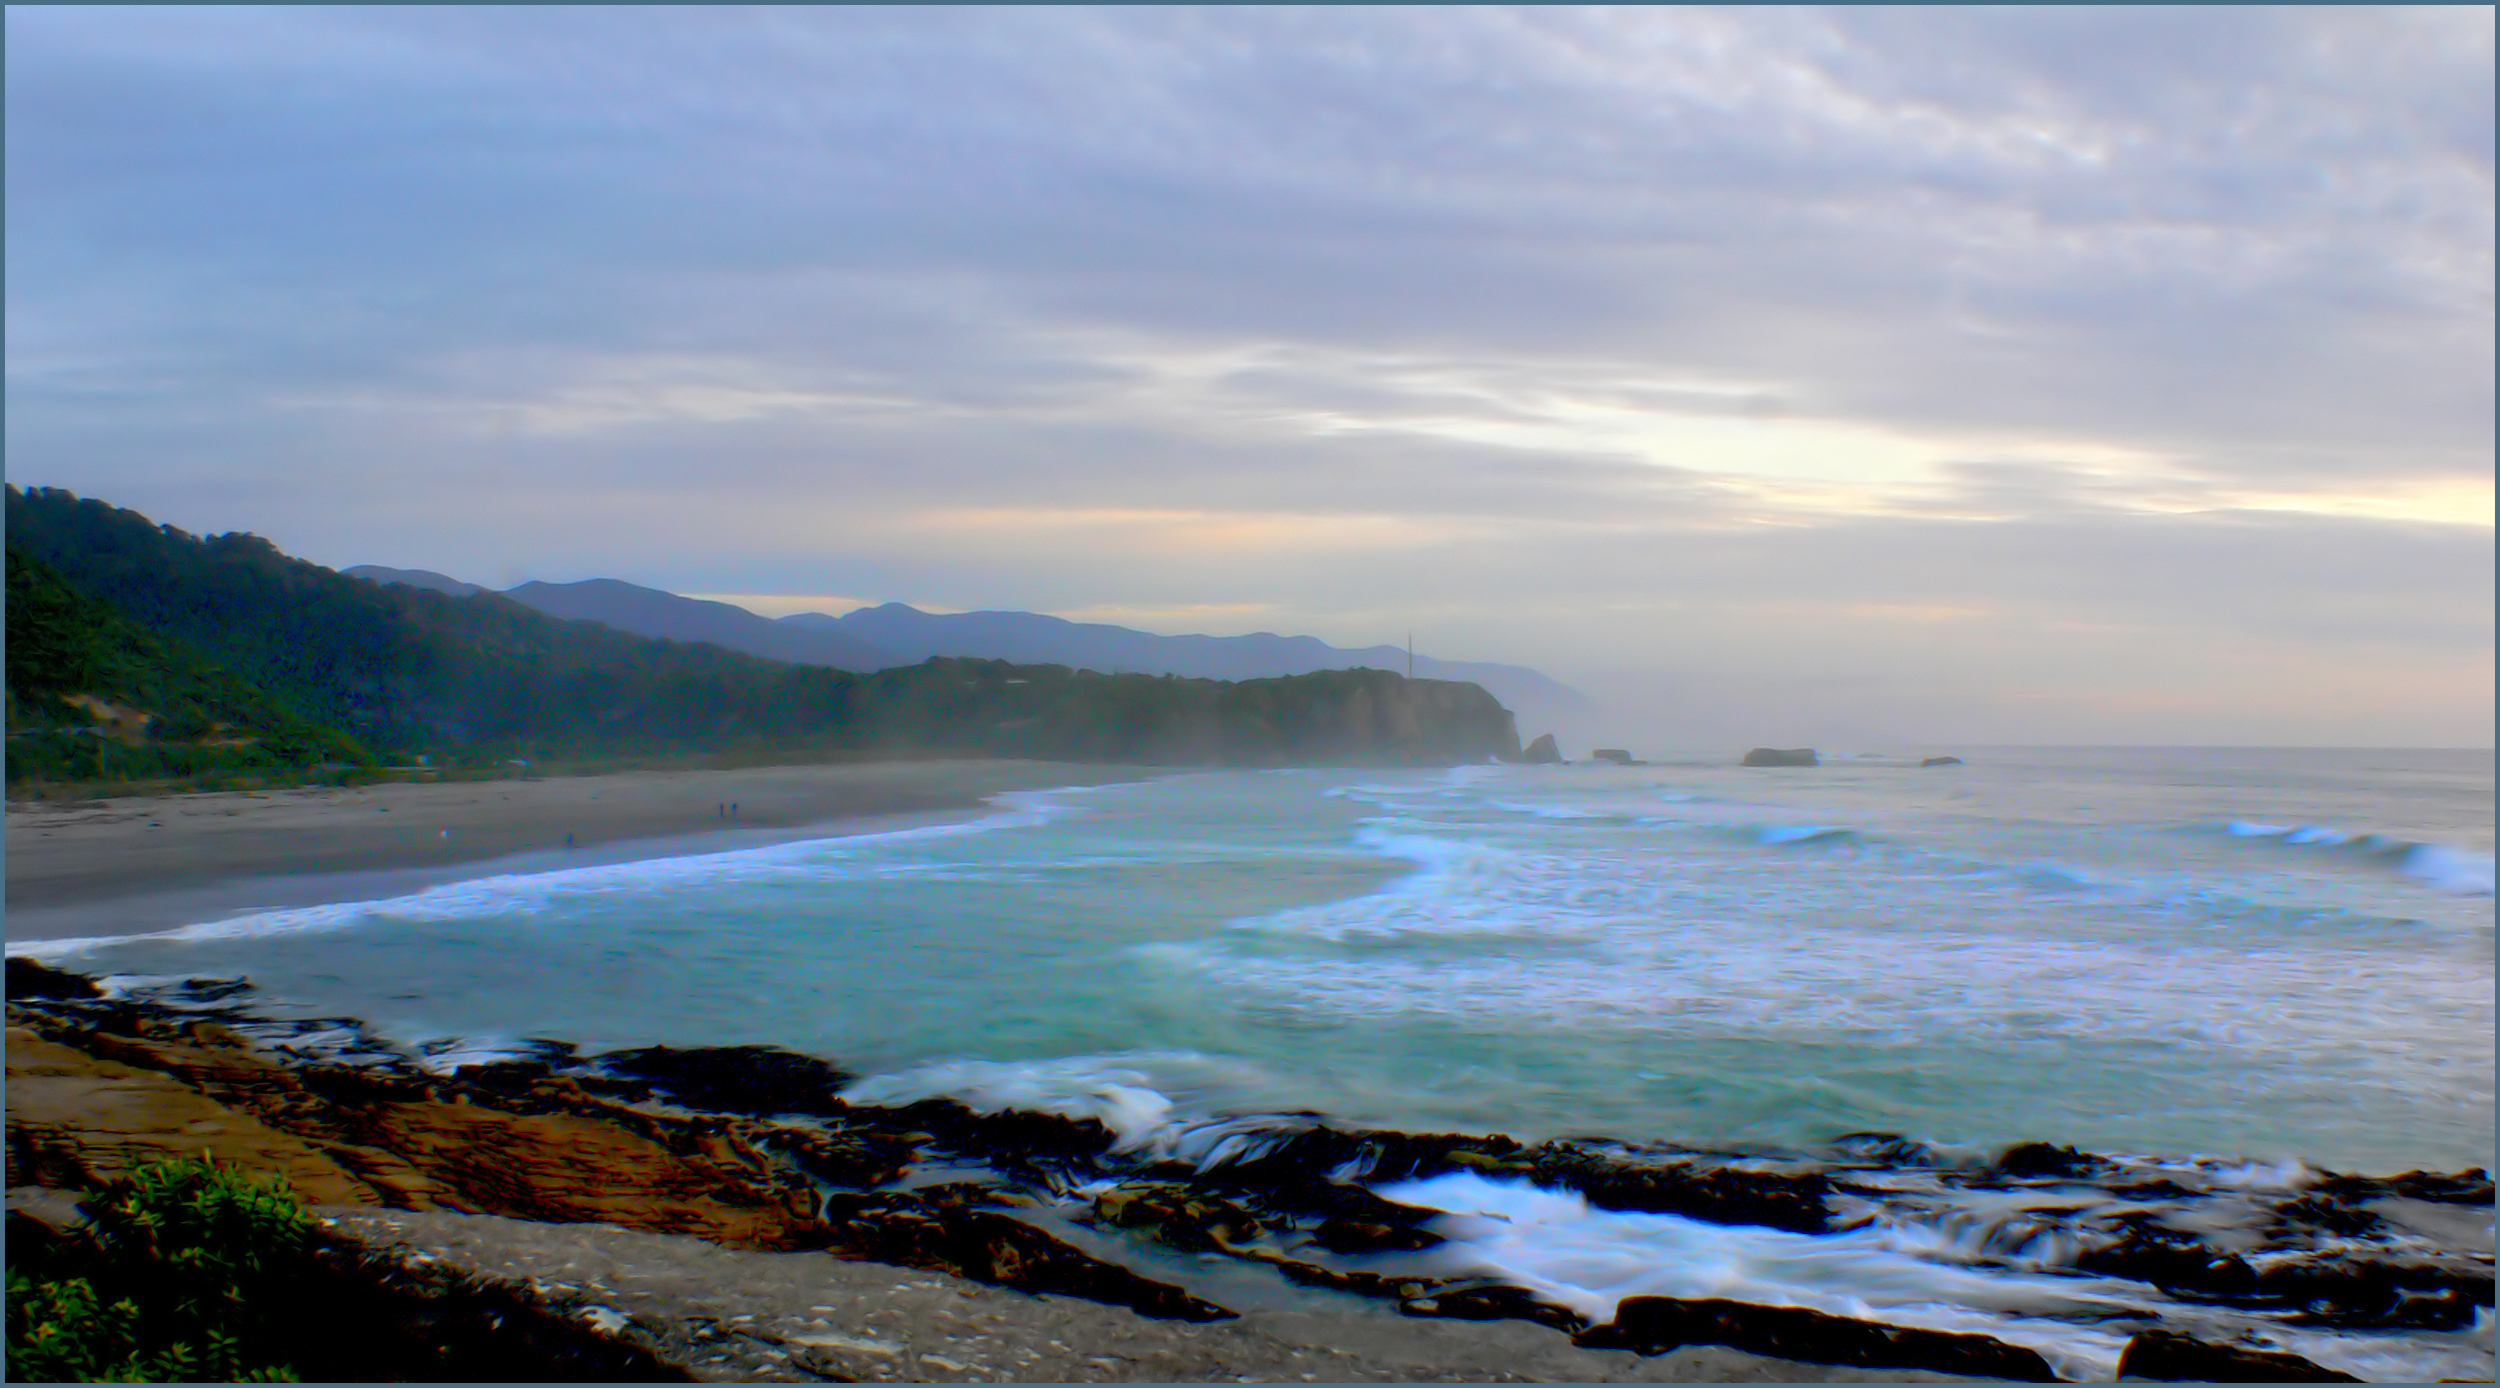
beach, sea, coast, water, ocean, horizon, cloud, sky, morning, shore, wave, dawn, shoreline, cliff, dusk, cove, bay, terrain, body of water, publicdomain, newzealand, driftwoodbeaches, atmospheric phenomenon, wind wave